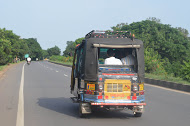
Vehicle type: Auto Rickshaws